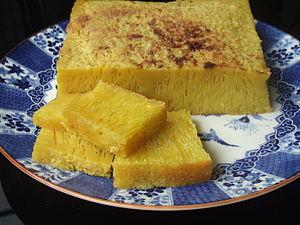
Les kuih sont des bouchées pour le goûter ou le dessert, courantes en Indonésie, Malaisie, Singapour, aussi bien que dans les provinces chinoises du sud comme Fujian et Chaoshan.